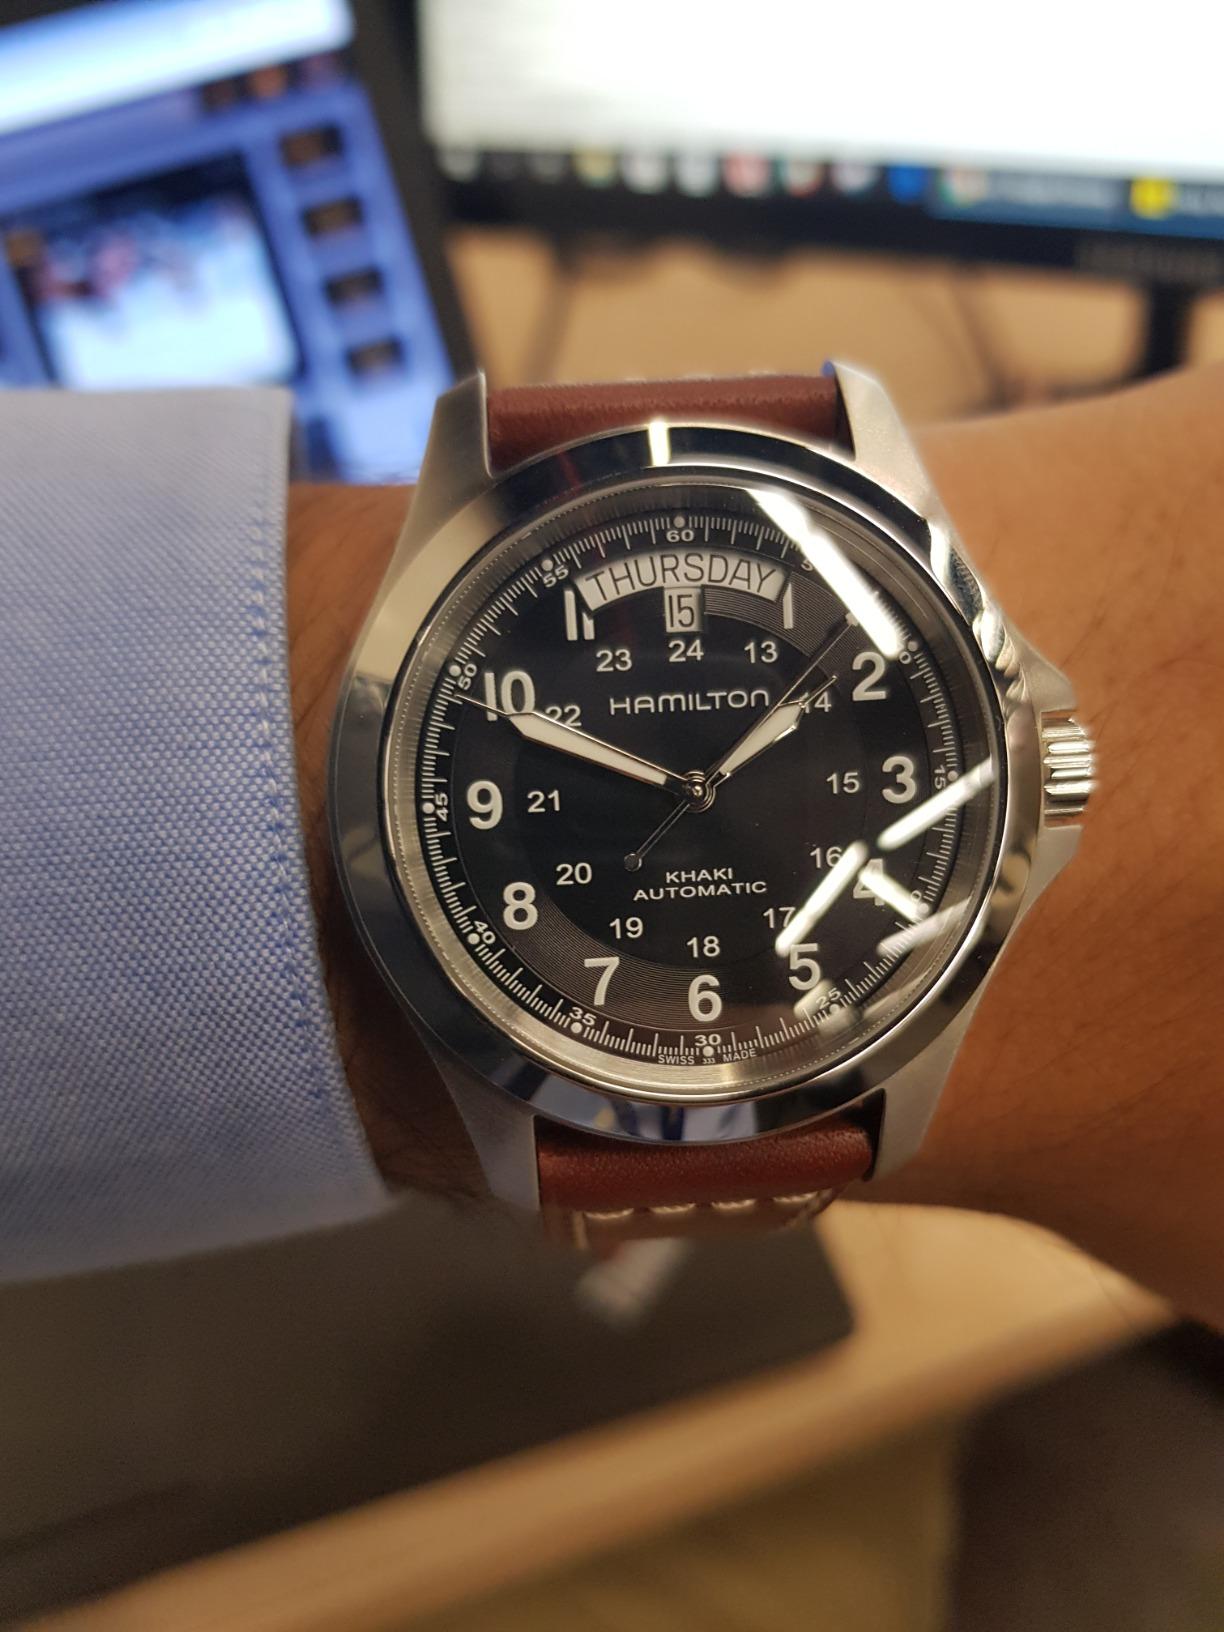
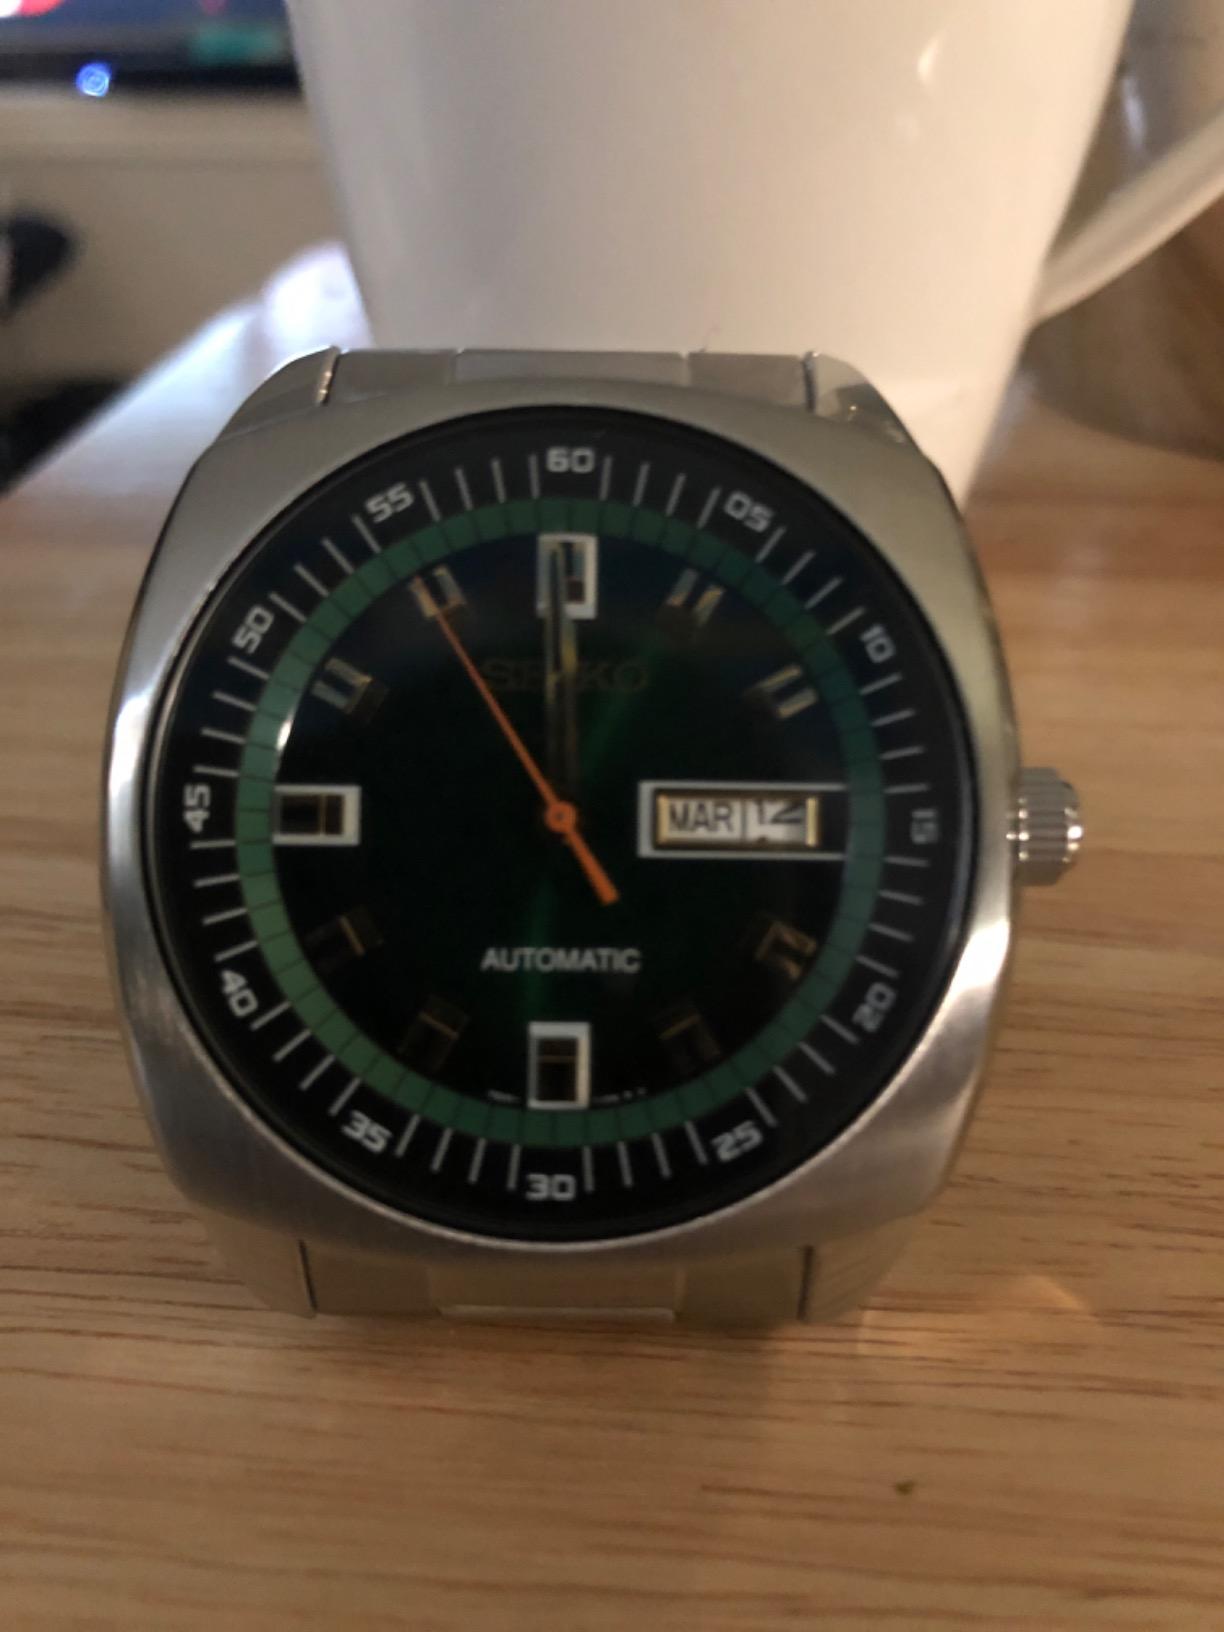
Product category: accessories_watch
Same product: no